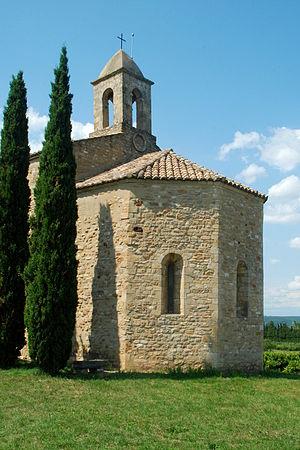
France - Languedoc - Gard - Saint-Paulet-de-Caisson - Chapelle Sainte-Agnès This building is indexed in the Base Mérimée, a database of architectural heritage maintained by the French Ministry of Culture,
La chapelle Sainte-Agnès est une chapelle romane située à Saint-Paulet-de-Caisson dans le département français du Gard en région Occitanie.
En architecture religieuse, le chevet désigne généralement l'extrémité du chœur d'une église derrière le maître-autel et le sanctuaire de l'église, parce que, dans les édifices au plan en croix latine, le chevet correspond à la partie de la croix sur laquelle le Christ crucifié posa sa tête.